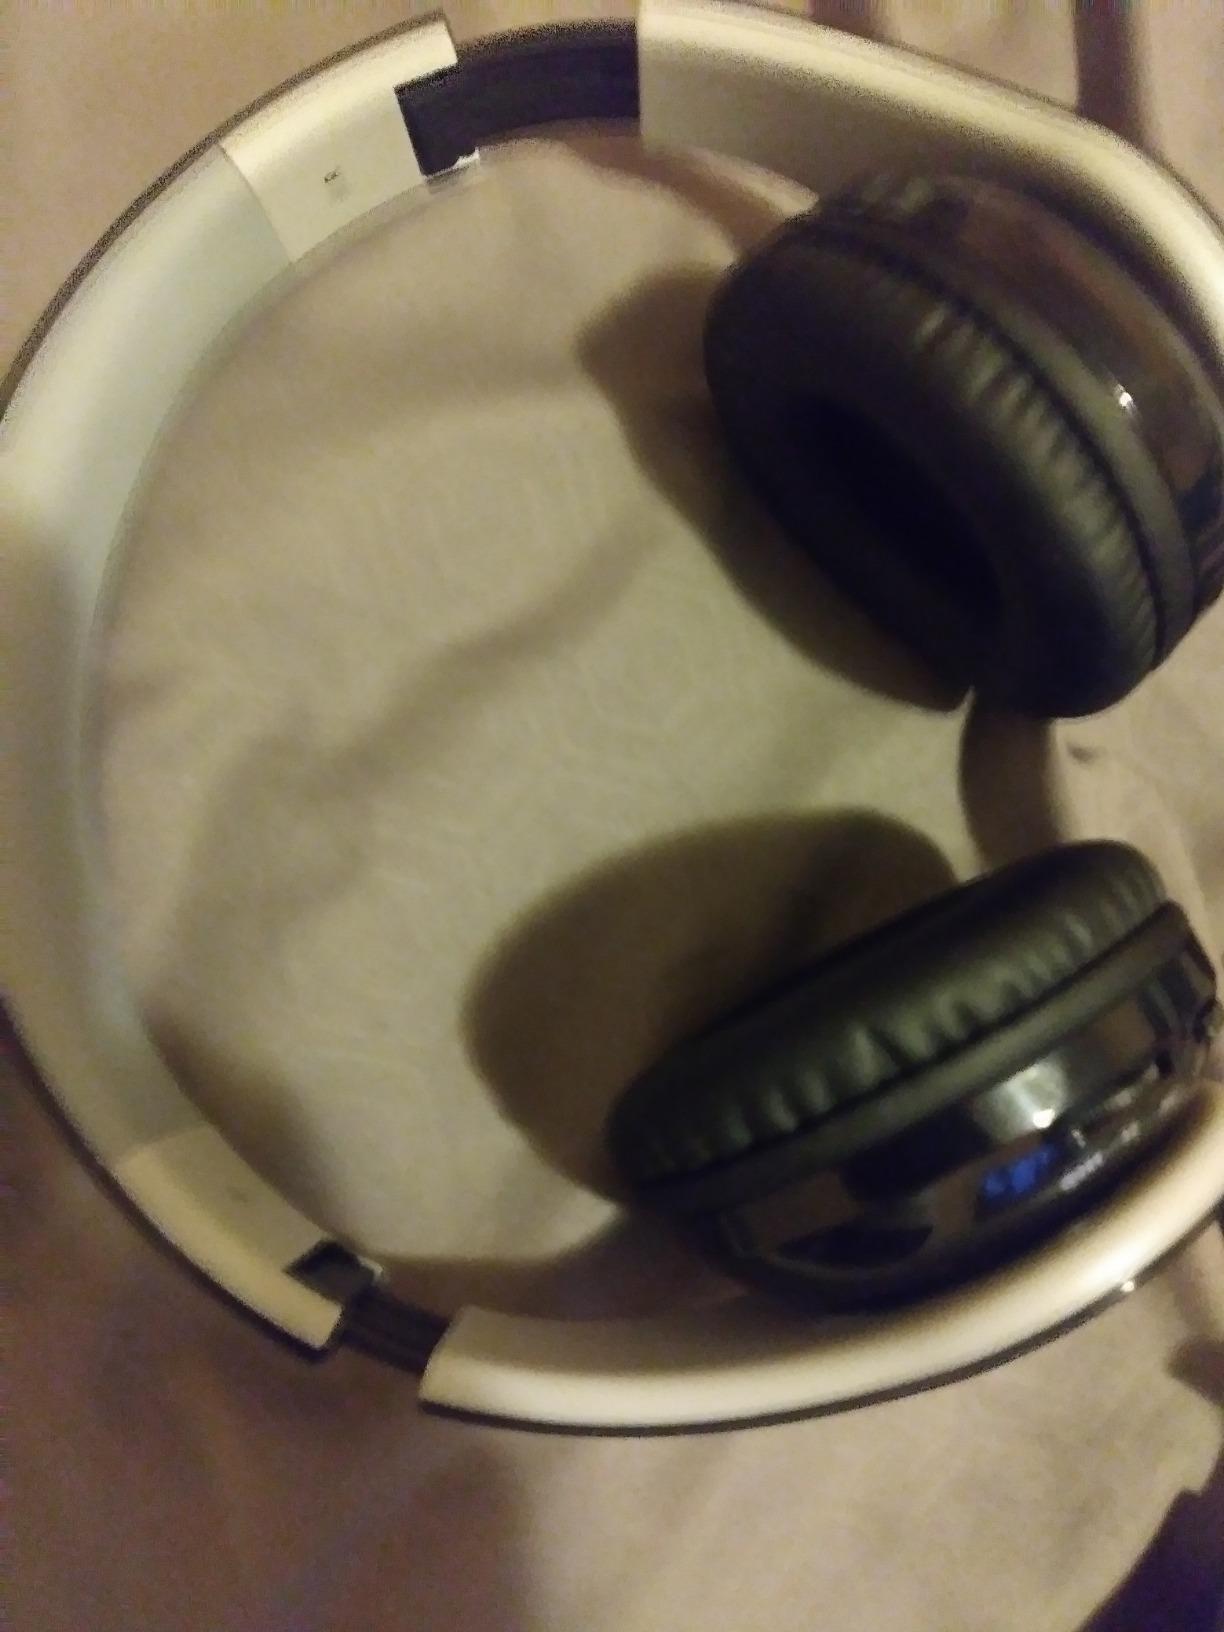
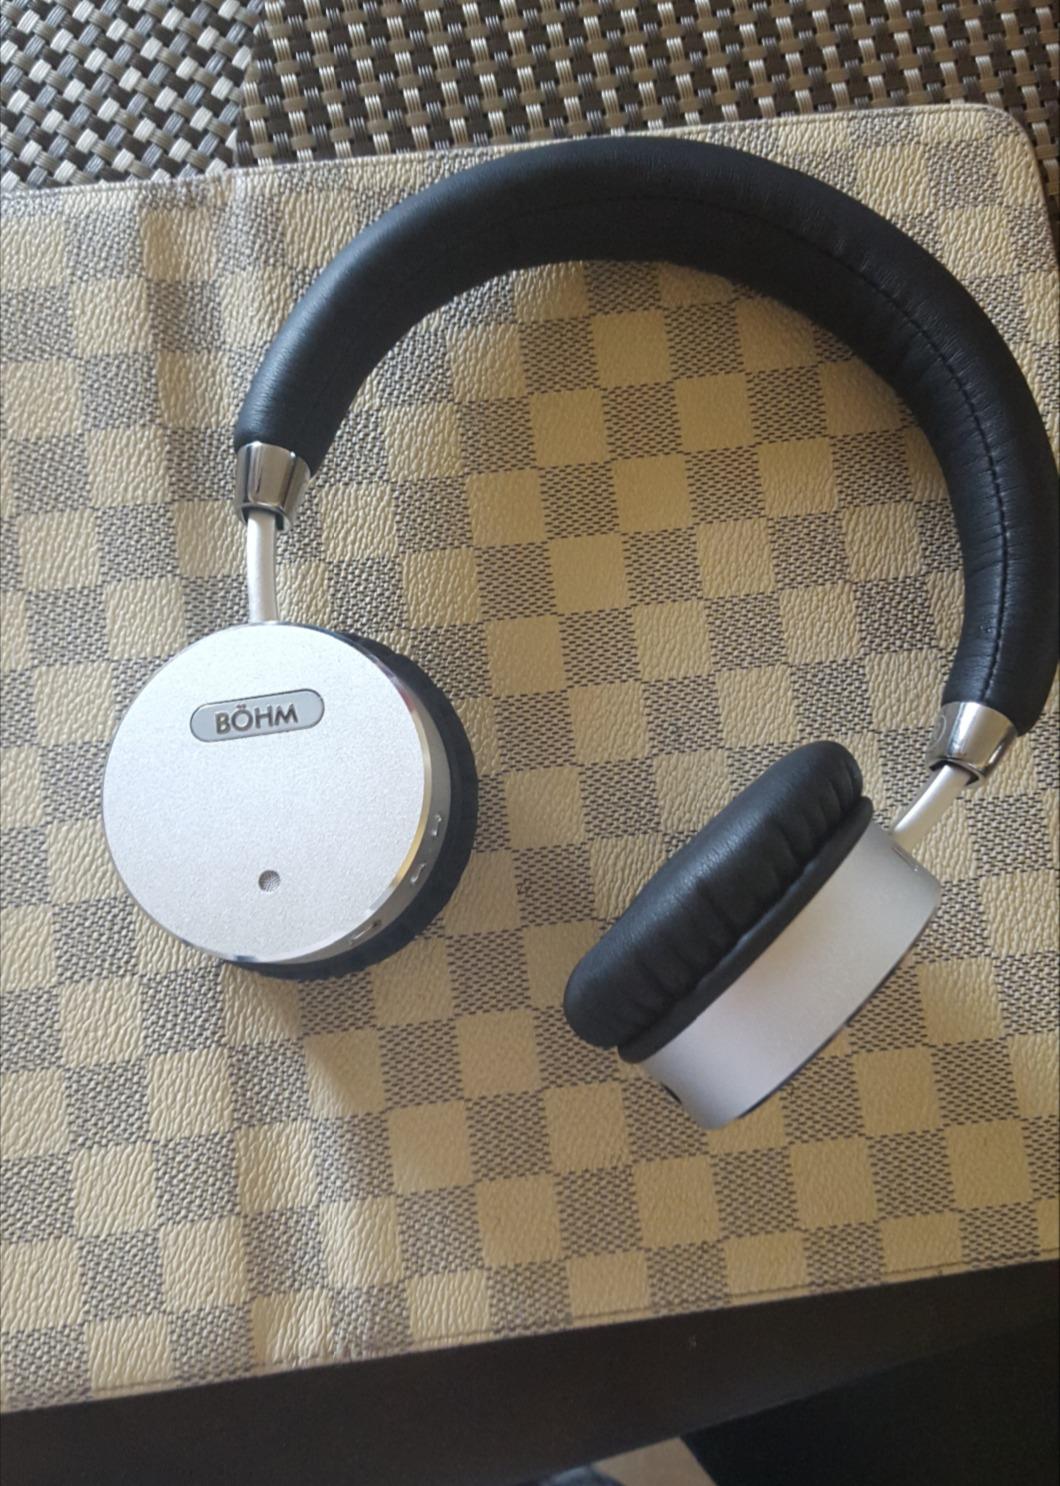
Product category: headphones
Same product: no